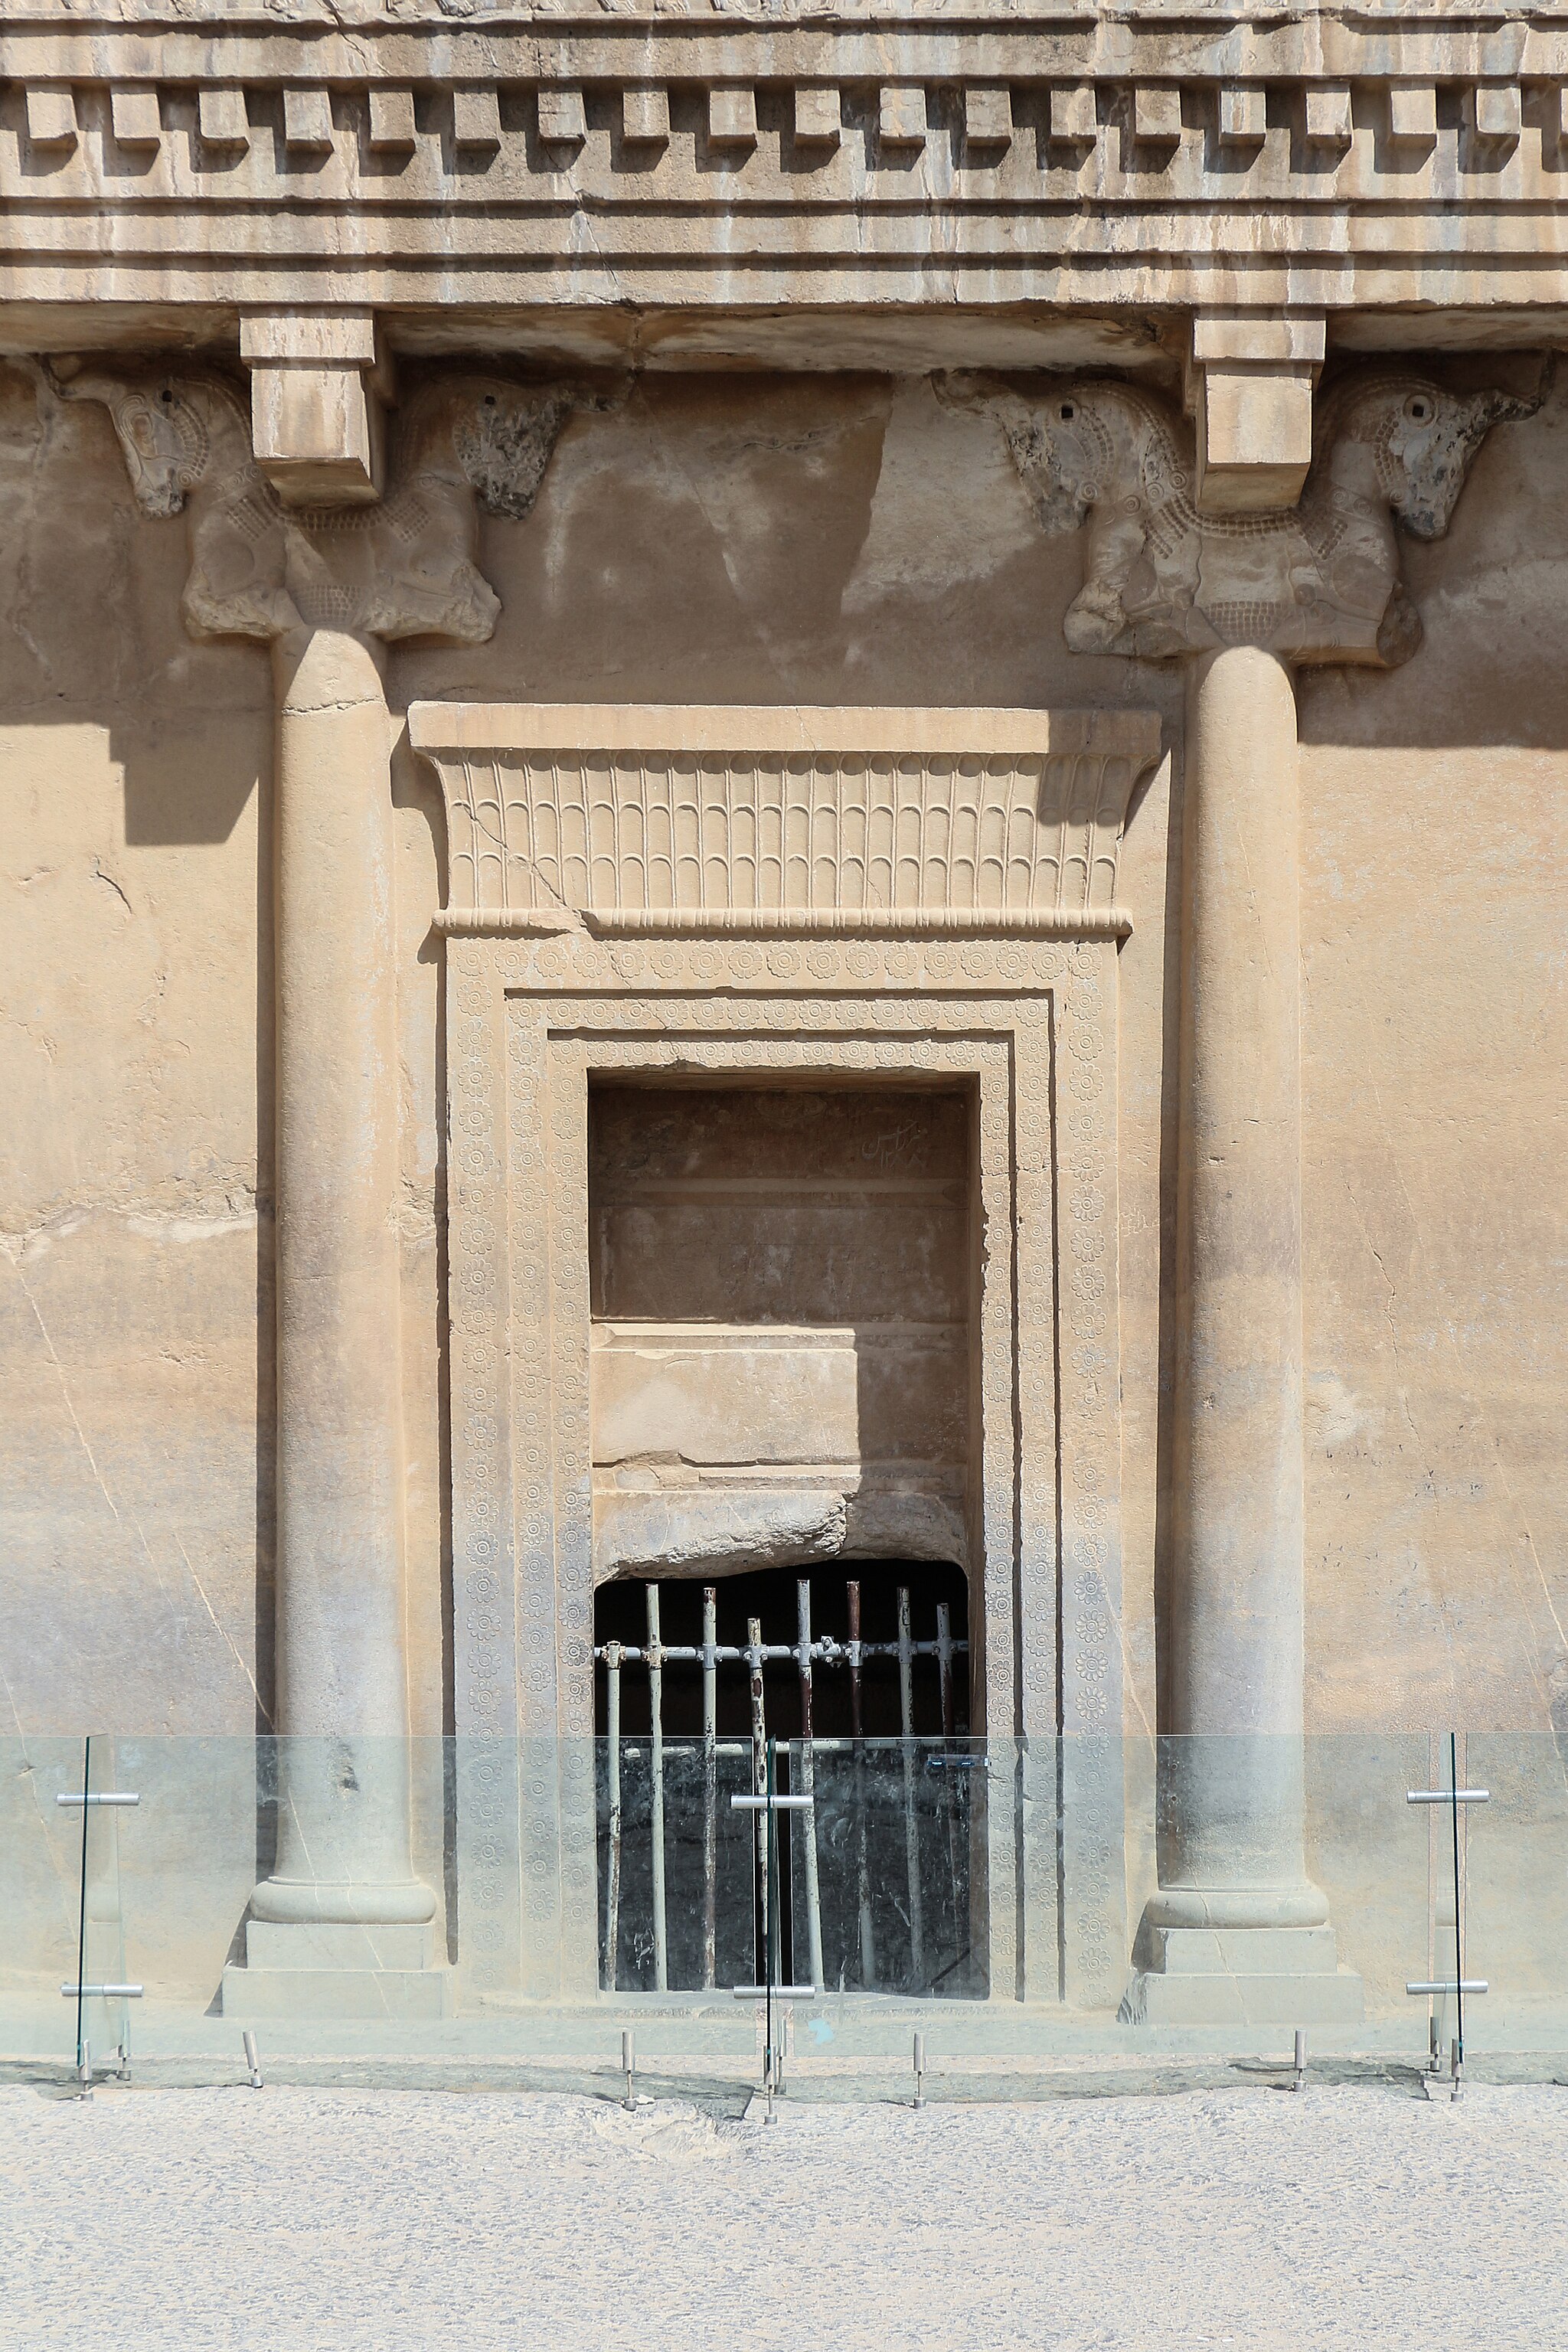
Title: Persepolis - Tomb of Artaxerxes III 04
Description: Tomb of Artaxerxes III, Persepolis, Iran
Date: 2016-10-27
Categories: Columns in Persepolis, GFDL, Doors in Iran, Tomb of Artaxerxes III, License migration redundant, CC-BY-SA-4.0,3.0,2.5,2.0,1.0, Self-published work, Iran photographs taken on 2016-10-27, October 2016 in Iran, Files with coordinates missing SDC location of creation, 2016 in Persepolis